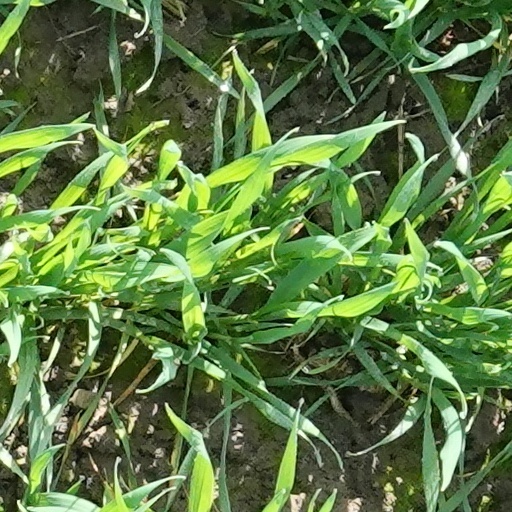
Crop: wheat